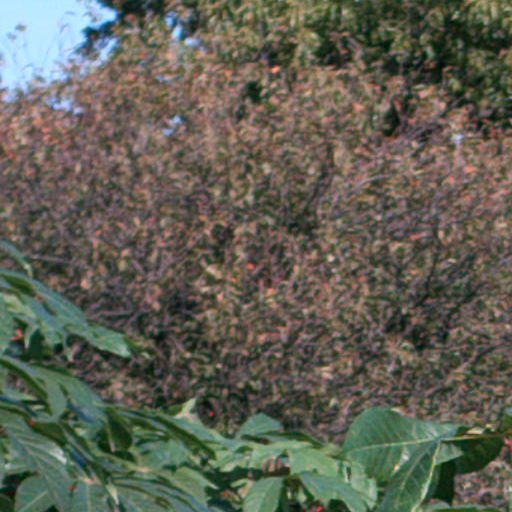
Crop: cassava